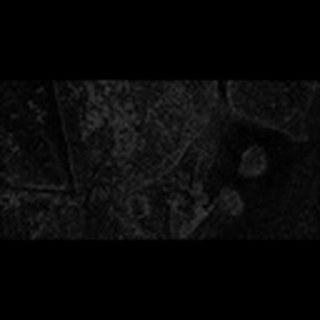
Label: cotton_target_spot